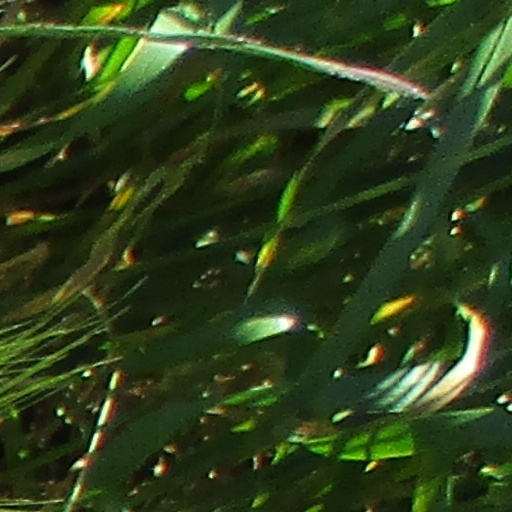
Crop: wheat